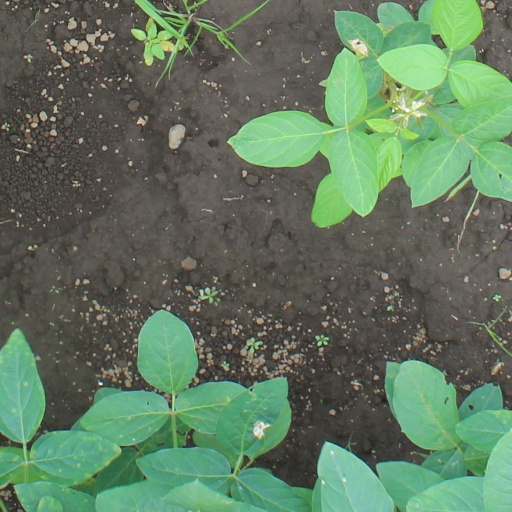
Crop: soybean